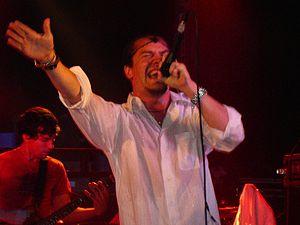
Au fil de sa carrière musicale, Mike Patton a participé à l'enregistrement de nombreux albums. Sa discographie inclut celle de Mr. Bungle, celle de Fantômas, celle de Tomahawk, celle de Peeping Tom et une grande partie de celle de Faith No More. Il a également travaillé sur de nombreux albums avec John Zorn. Cette page regroupe la liste des albums sur lesquels Mike Patton a joué ou chanté.